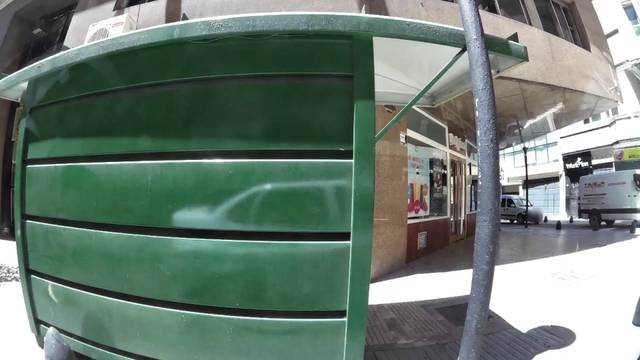
Region: Argentina
Coordinates: -34.605, -58.377